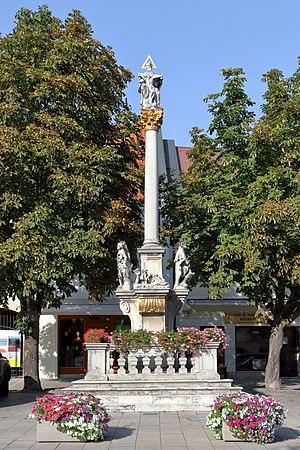
Colonne de la Ste Trinité à Neusiedl am See érigée en 1713 par le tailleur de pierre Elias Hügel. Au sommet du fût un Trône de grâce qui représente la Ste Trinité. Sur le socle figurent les Saints